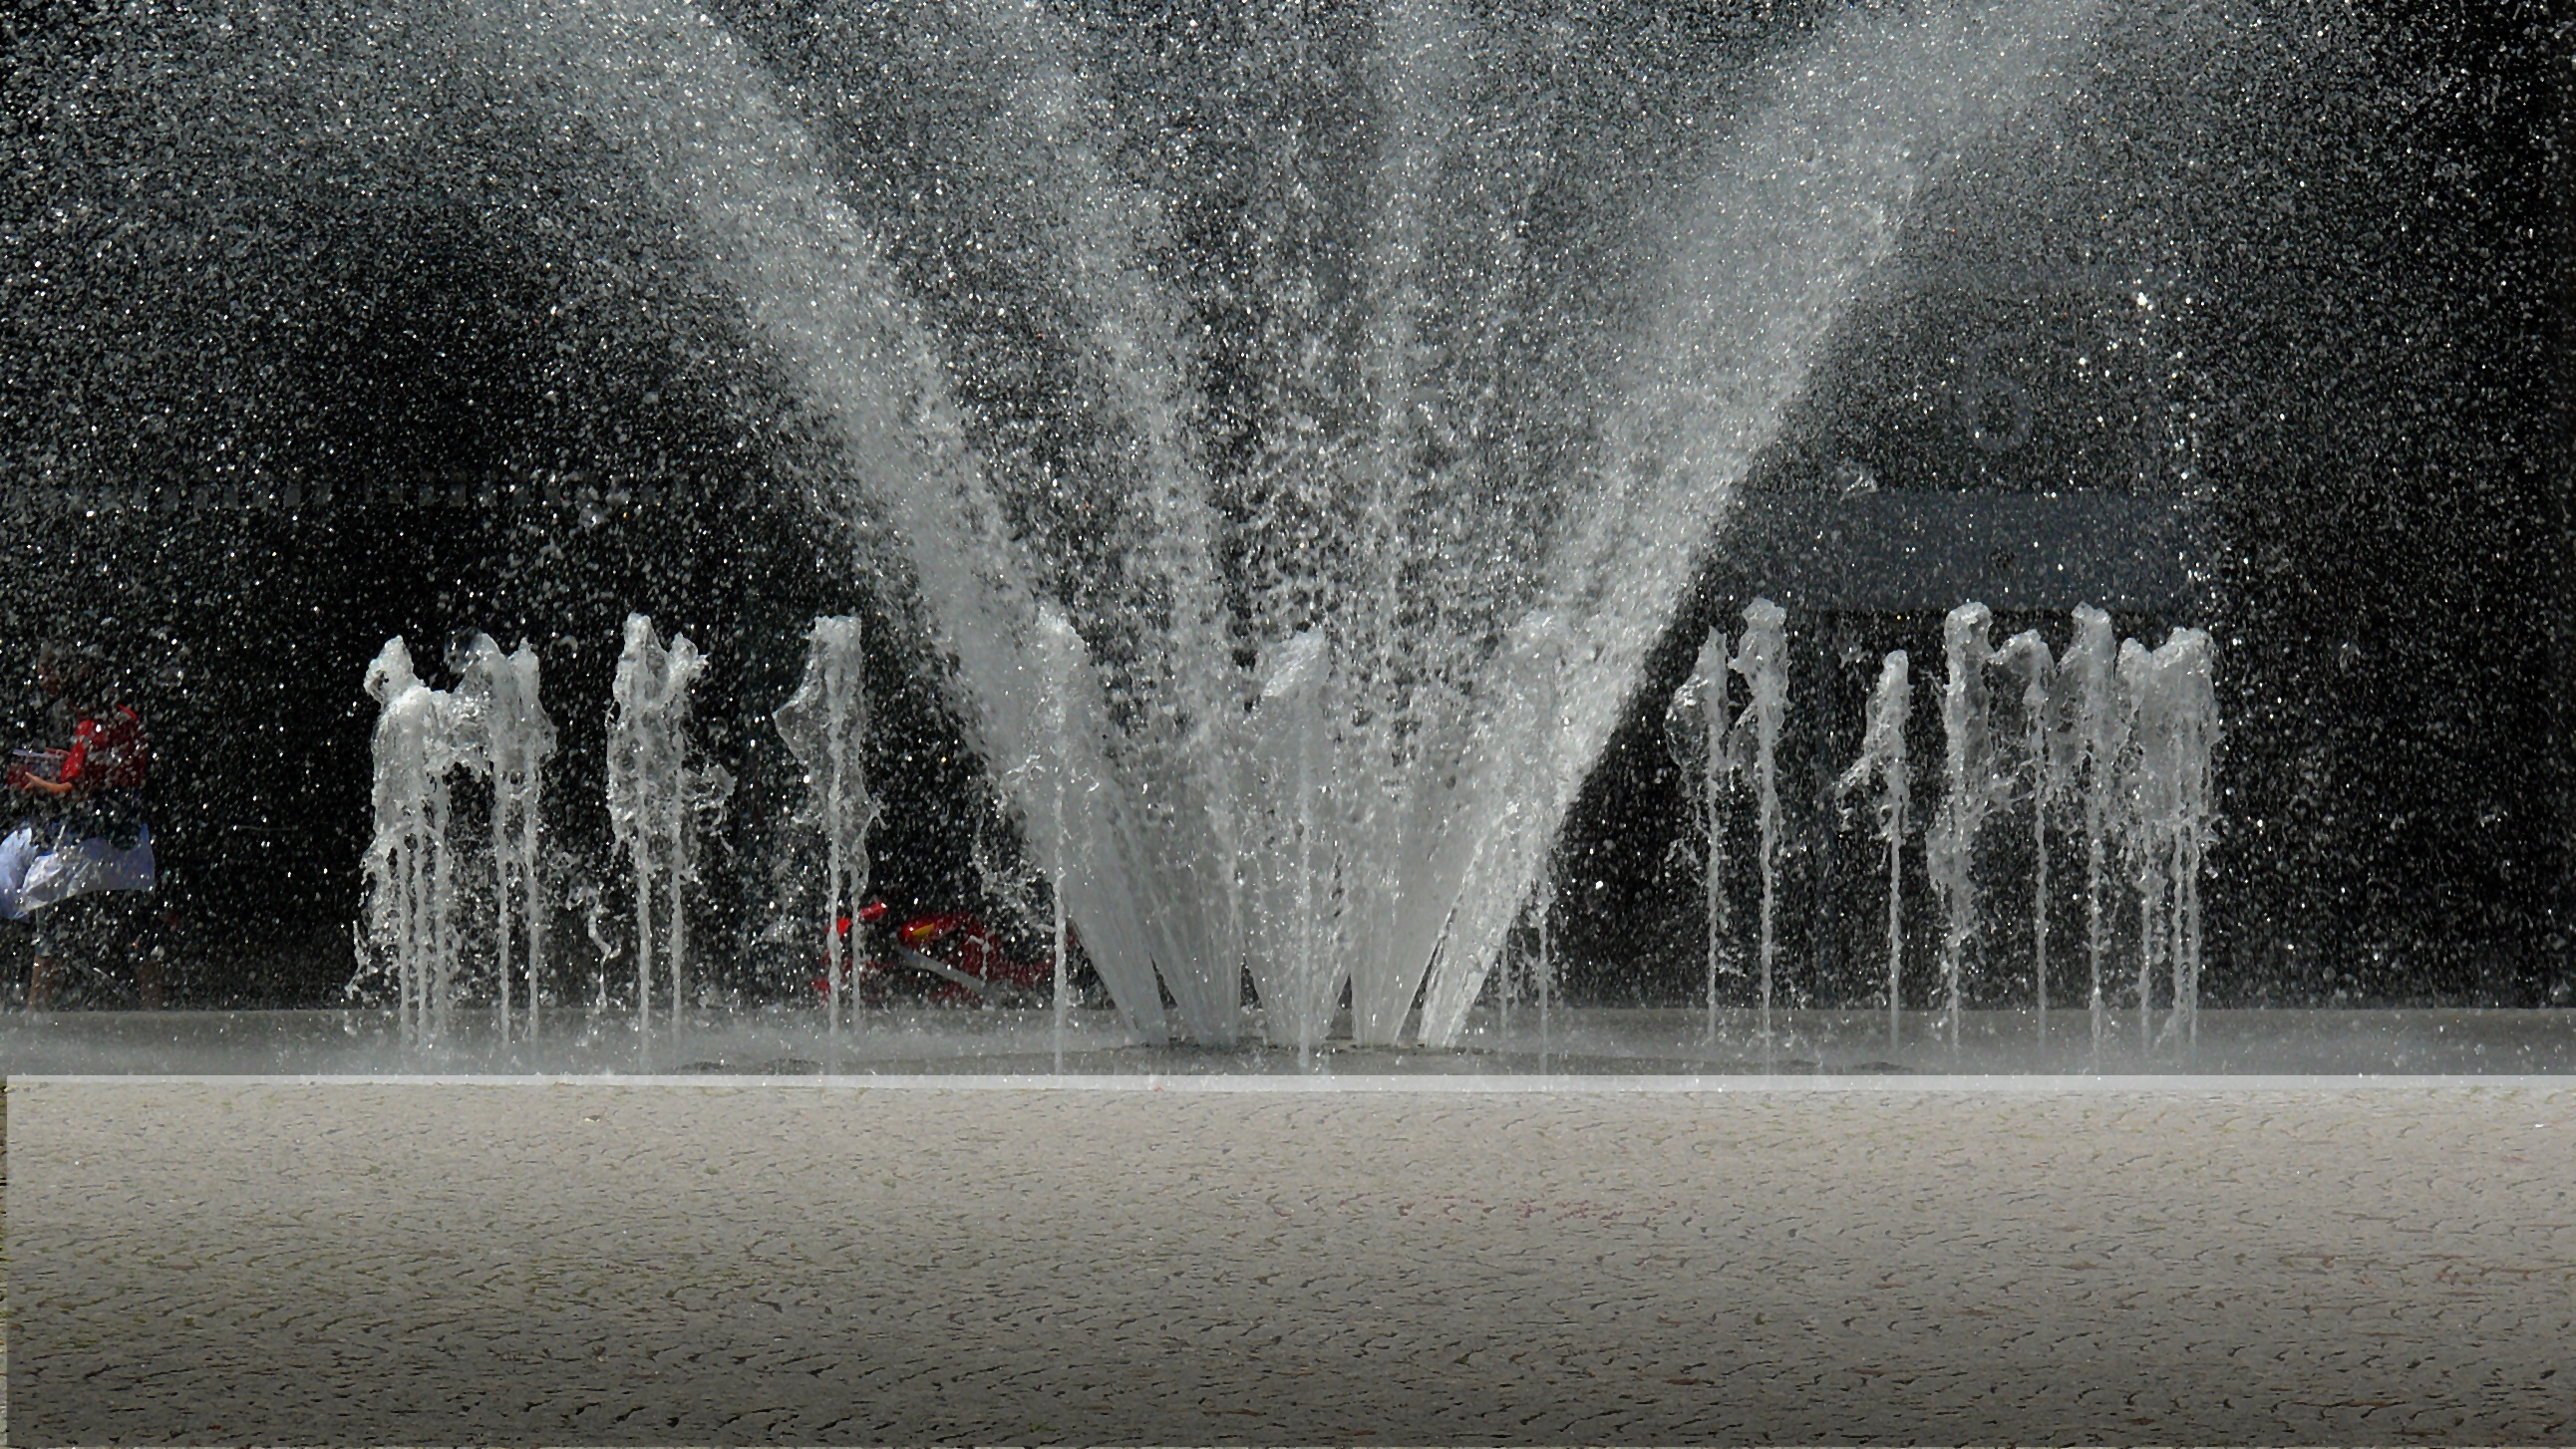
water, snow, winter, black and white, ice, park, weather, monochrome, season, water fountain, fountain, blizzard, water feature, freezing, water games, fountain city, atmospheric phenomenon